Wazir Khan (Rampur)

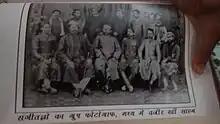
Wazir Khan (centre) with other musicians

Wazir Khan lived like a prince and it was not easy for a commoner to approach the musician directly. Alauddin was quite desperate to become his disciple and it is said that one day he threw himself in front of the Nawab's vehicle. The Nawab of Rampur was pleased with Alauddin's perseverance so he sent the vehicle to fetch Wazir Khan and Alauddin was made the disciple of Wazir Khan. Wazir Khan taught Alauddin nothing for two years and only began to teach him when he came to know about the hardships Alauddin's wife was facing at home.